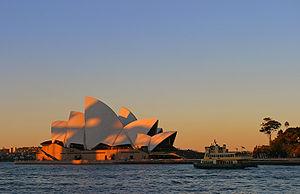
L’opéra de Sydney, à Sydney, est l'un des plus célèbres bâtiments du XXᵉ siècle et un haut-lieu de représentation des arts notamment lyriques. Son architecture originale, qui ressemble à un voilier pour les uns, ou à un coquillage pour les autres, a été imaginée par le Danois Jørn Utzon.